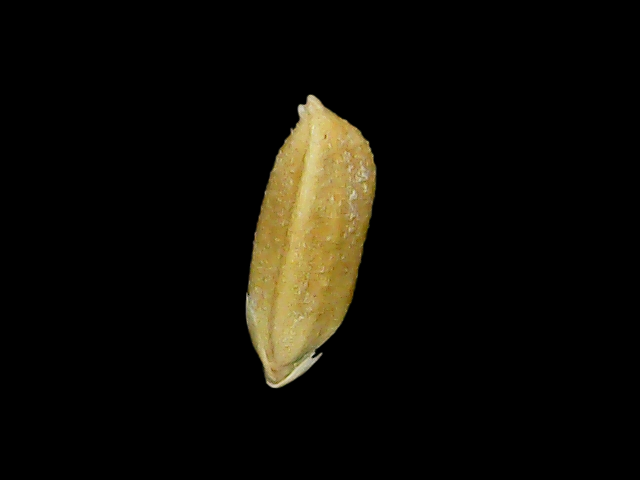
Rice variety: Bd95